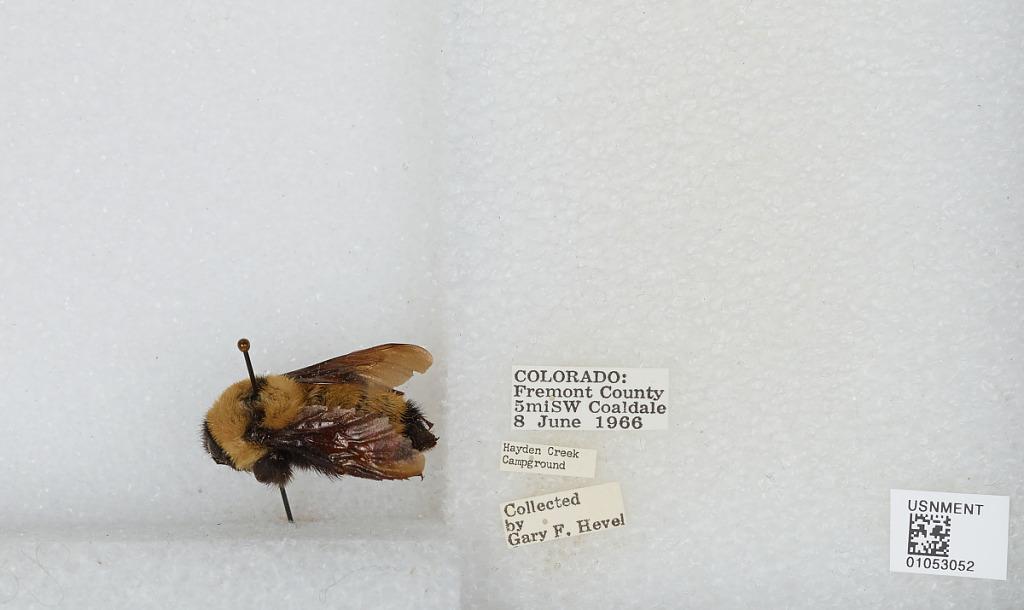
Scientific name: Bombus sp.
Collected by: G. Hevel
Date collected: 1966-6-8
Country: United States
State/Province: Colorado
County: Fremont
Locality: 5 mi SW Coaldale Hayden Creek Campground
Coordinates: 38.329, -105.819